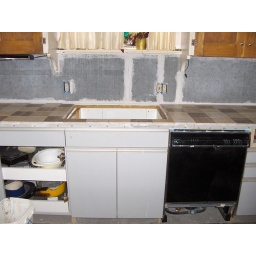
sink cut out in custom cabinet